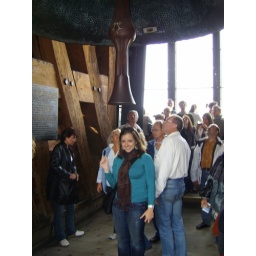
Me in the bell tower in the cathedral at the castle